Pripor Nunatak

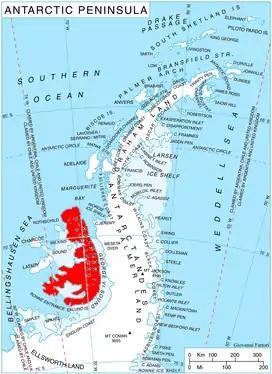
Location of Alexander Island in the Antarctic Peninsula region

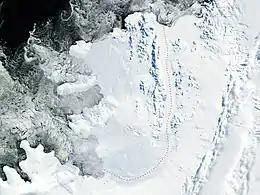
Satellite image of Alexander Island

Pripor Nunatak (‘Nunatak Pripor’ \'nu-na-tak 'pri-por\) is the ridge extending 3 km in northeast-southwest direction and 600 m wide, rising to 370 m on the southwest side of Lassus Mountains in northern Alexander Island, Antarctica. It is crescent-shaped facing south-southeast, with steep and mostly ice-free northwest slopes, and surmounts Lazarev Bay to the northwest. The feature is named after the historical settlement of Pripor in Southeastern Bulgaria.